Moritz Rabinowitz

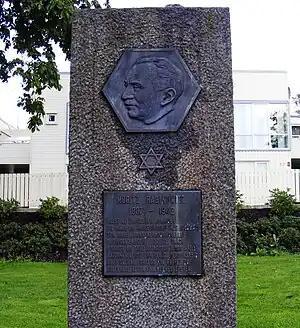
Memorial for Rabinowitz in Haugesund

Though he belonged to a small minority in an otherwise homogeneous and well-functioning society, Rabinowitz became a public figure in Haugesund and the surrounding region. He was a frequent contributor of opinion pieces to the local press, addressing issues including labor relations, relief aid to war-torn areas in Spain, Finland, and Austria. He made charitable donations to numerous causes. Among those that are known he gave gifts and financial support for Christmas celebrations in the local jail, orphanage, Blue Cross, and seaman's church. He donated an entire section of Åkrasanden on Karmøy to the citizens of Haugesund for their recreational purposes.